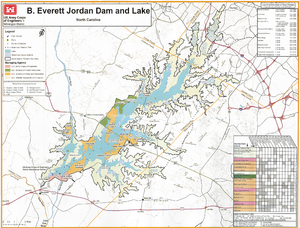
Le Lac Jordan est un lac de barrage situé dans le Comté de Chatham dans l’État de Caroline du Nord aux États-Unis. Il a été ennoyé entre 1973 et 1983 sur le cours de la Haw pour réguler le cours de la rivière en cas de tempête tropicale.